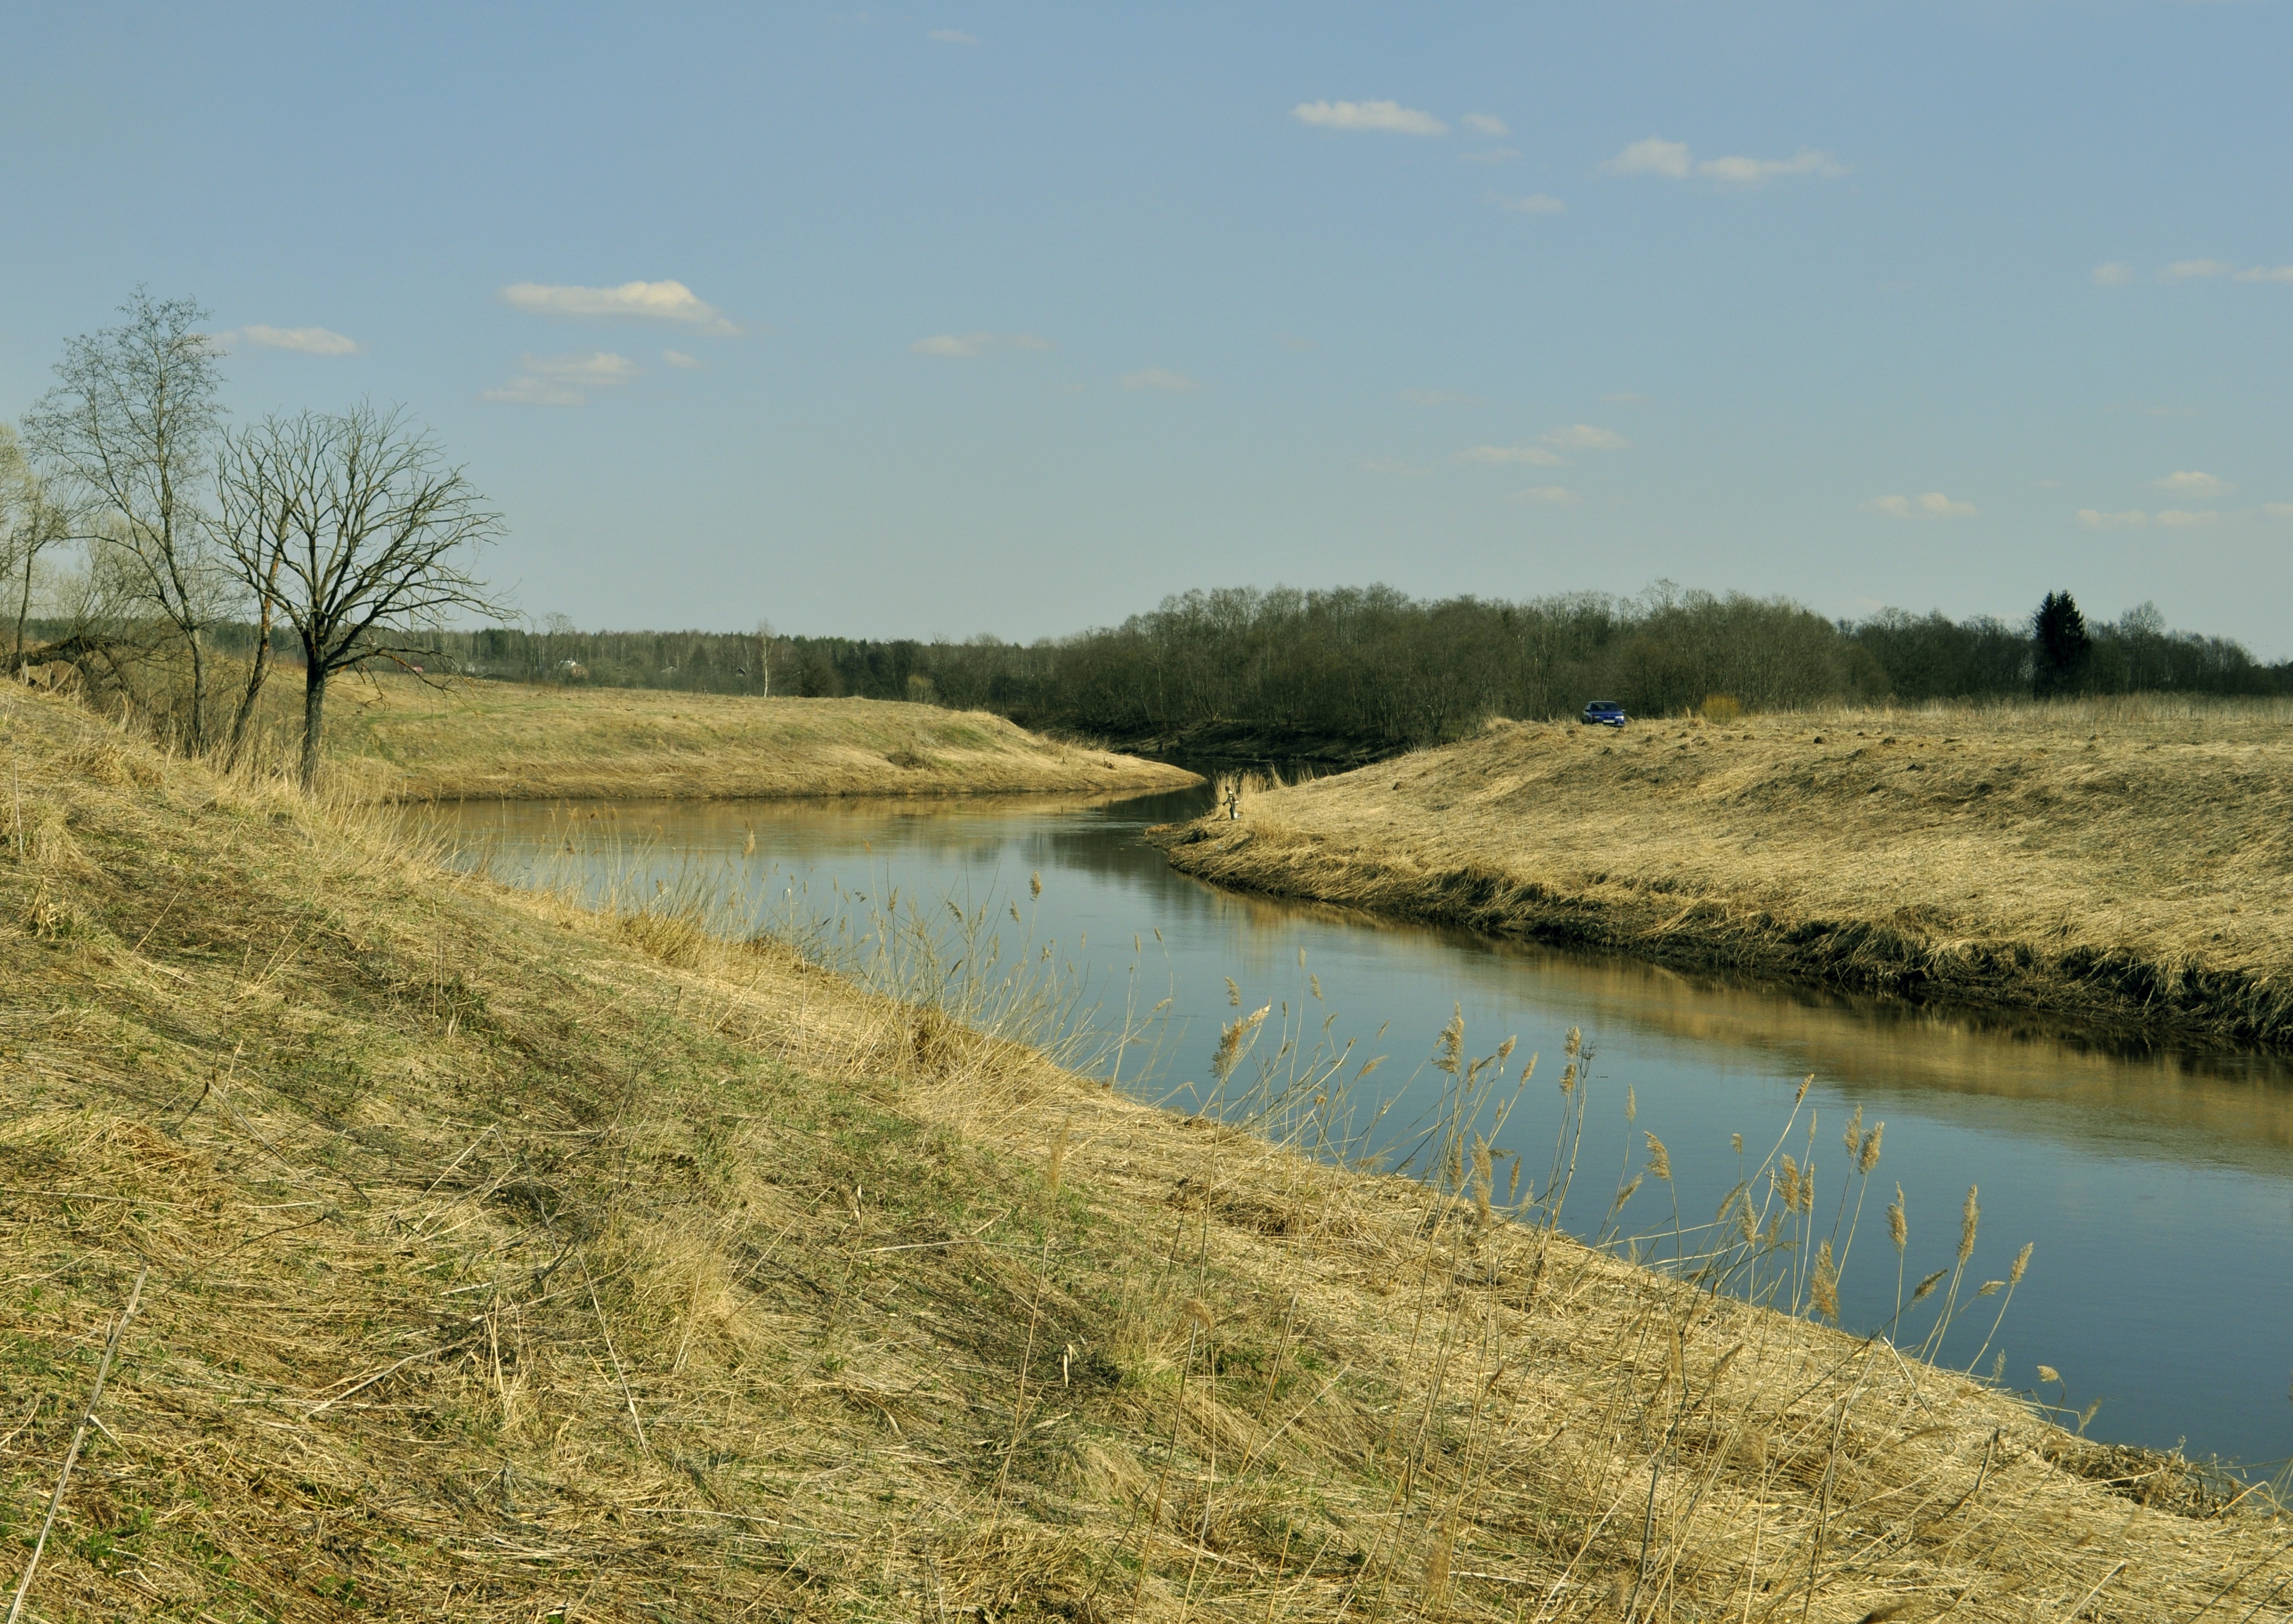
landscape, tree, grass, marsh, wilderness, prairie, hill, shore, lake, river, pond, reservoir, waterway, polder, grassland, wetland, bog, floodplain, habitat, loch, ecosystem, salt marsh, rural area, fen, natural environment, geographical feature, grass family, dubna, z t kovo